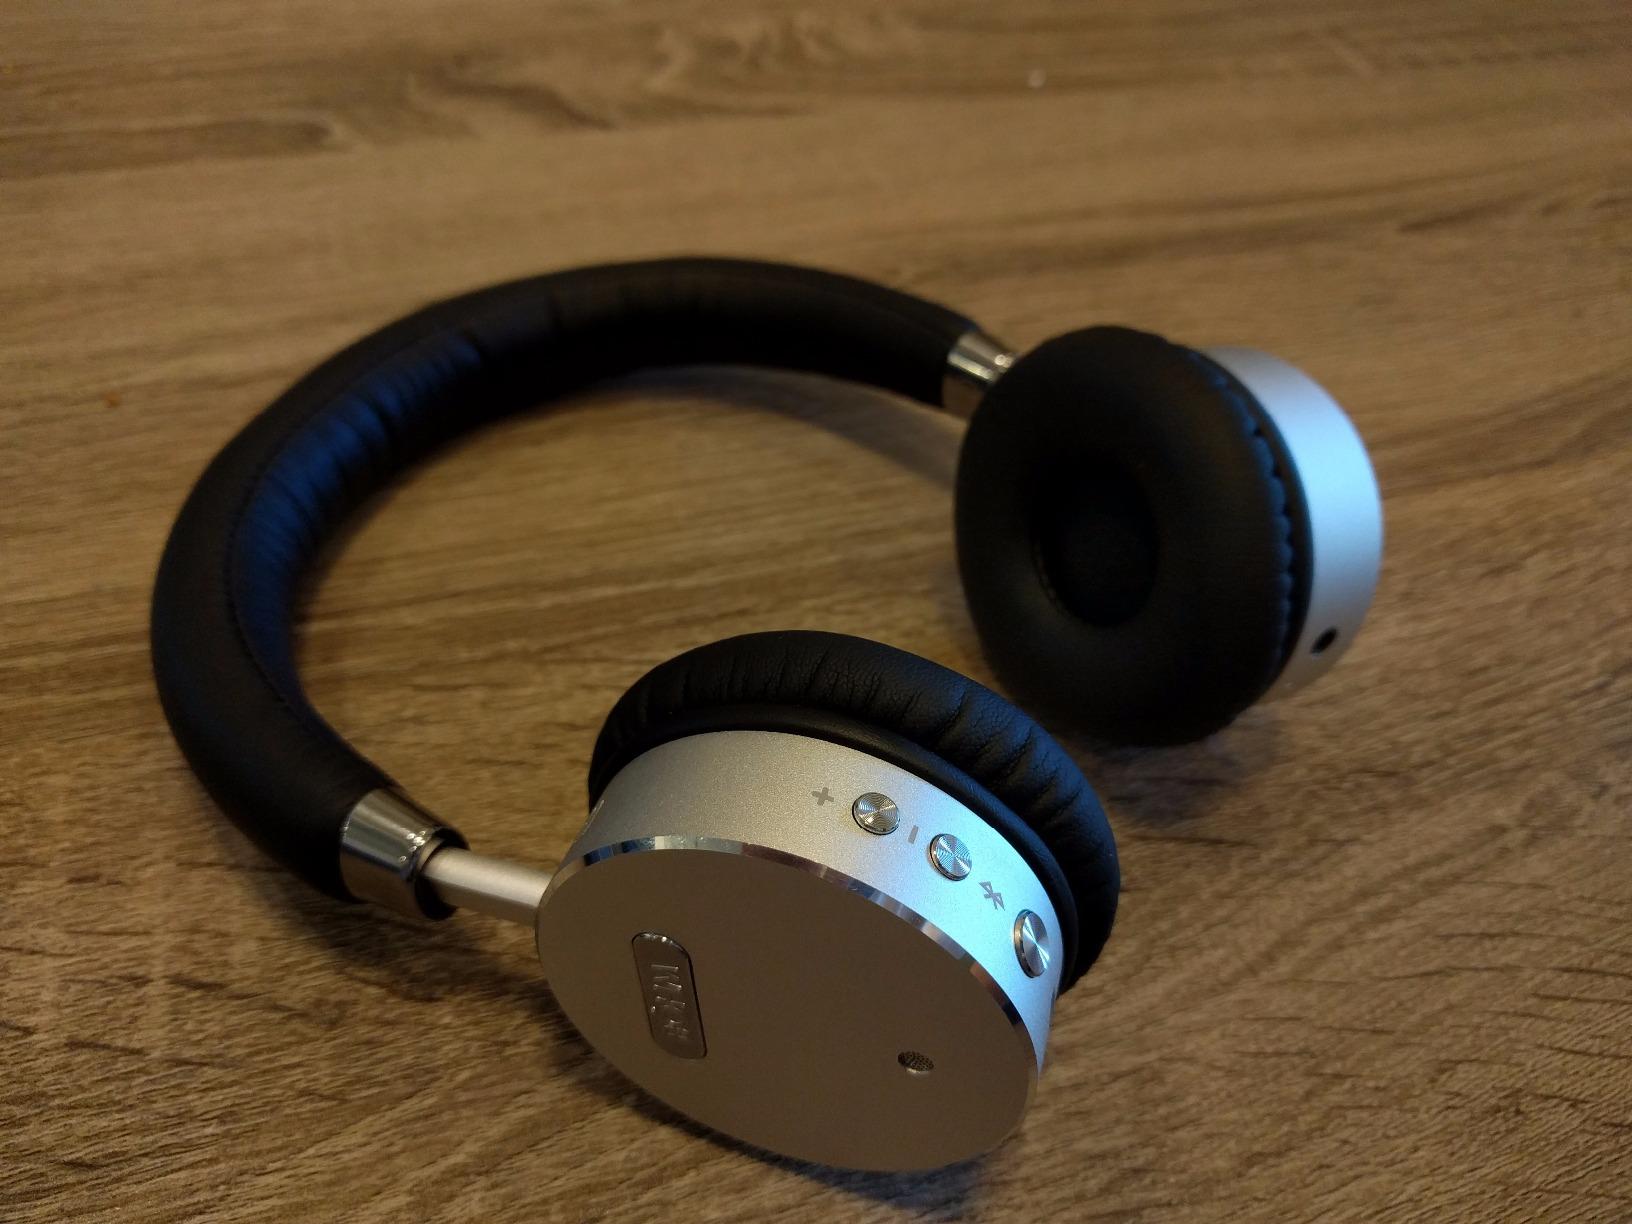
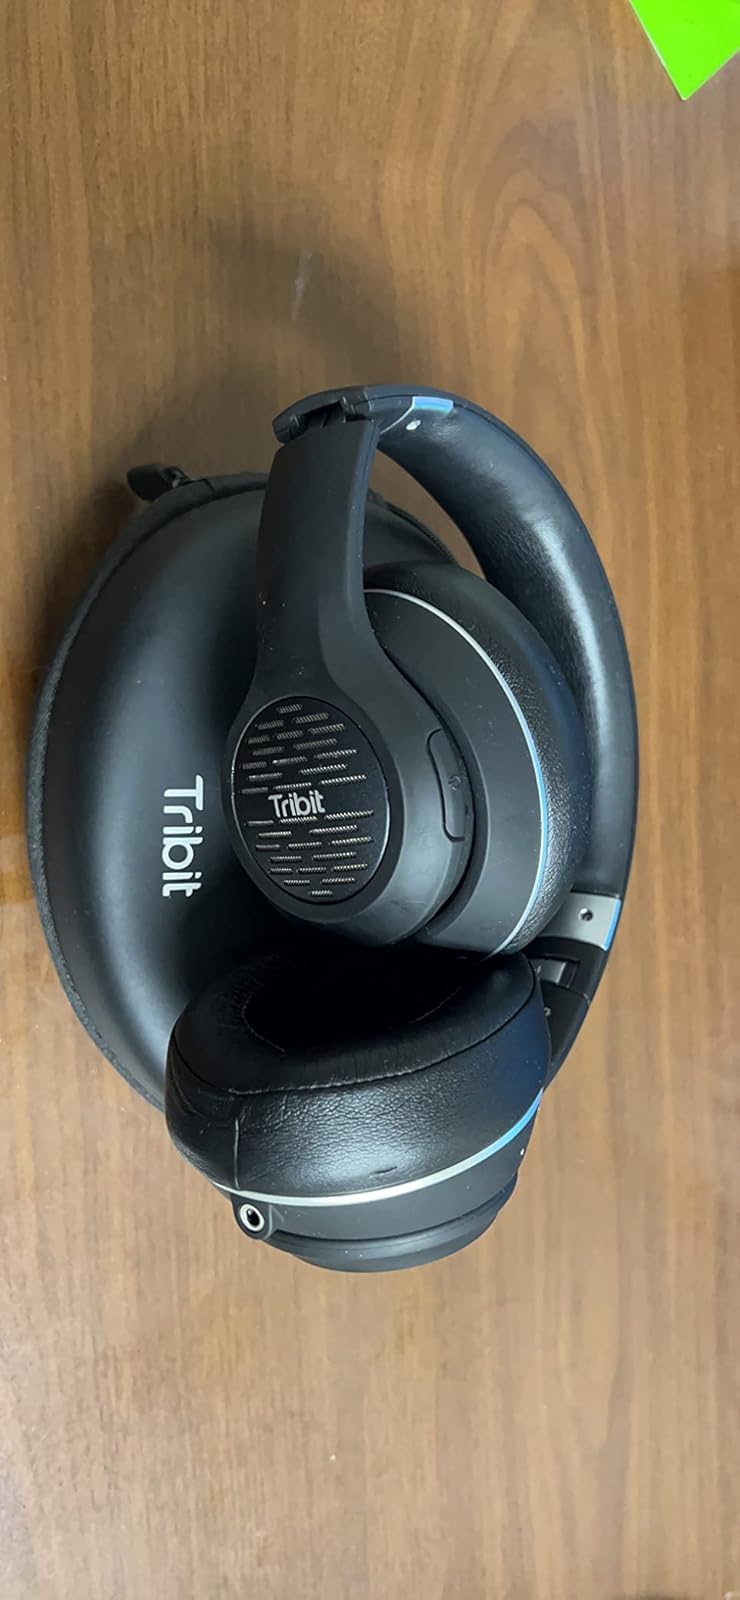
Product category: headphones
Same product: no